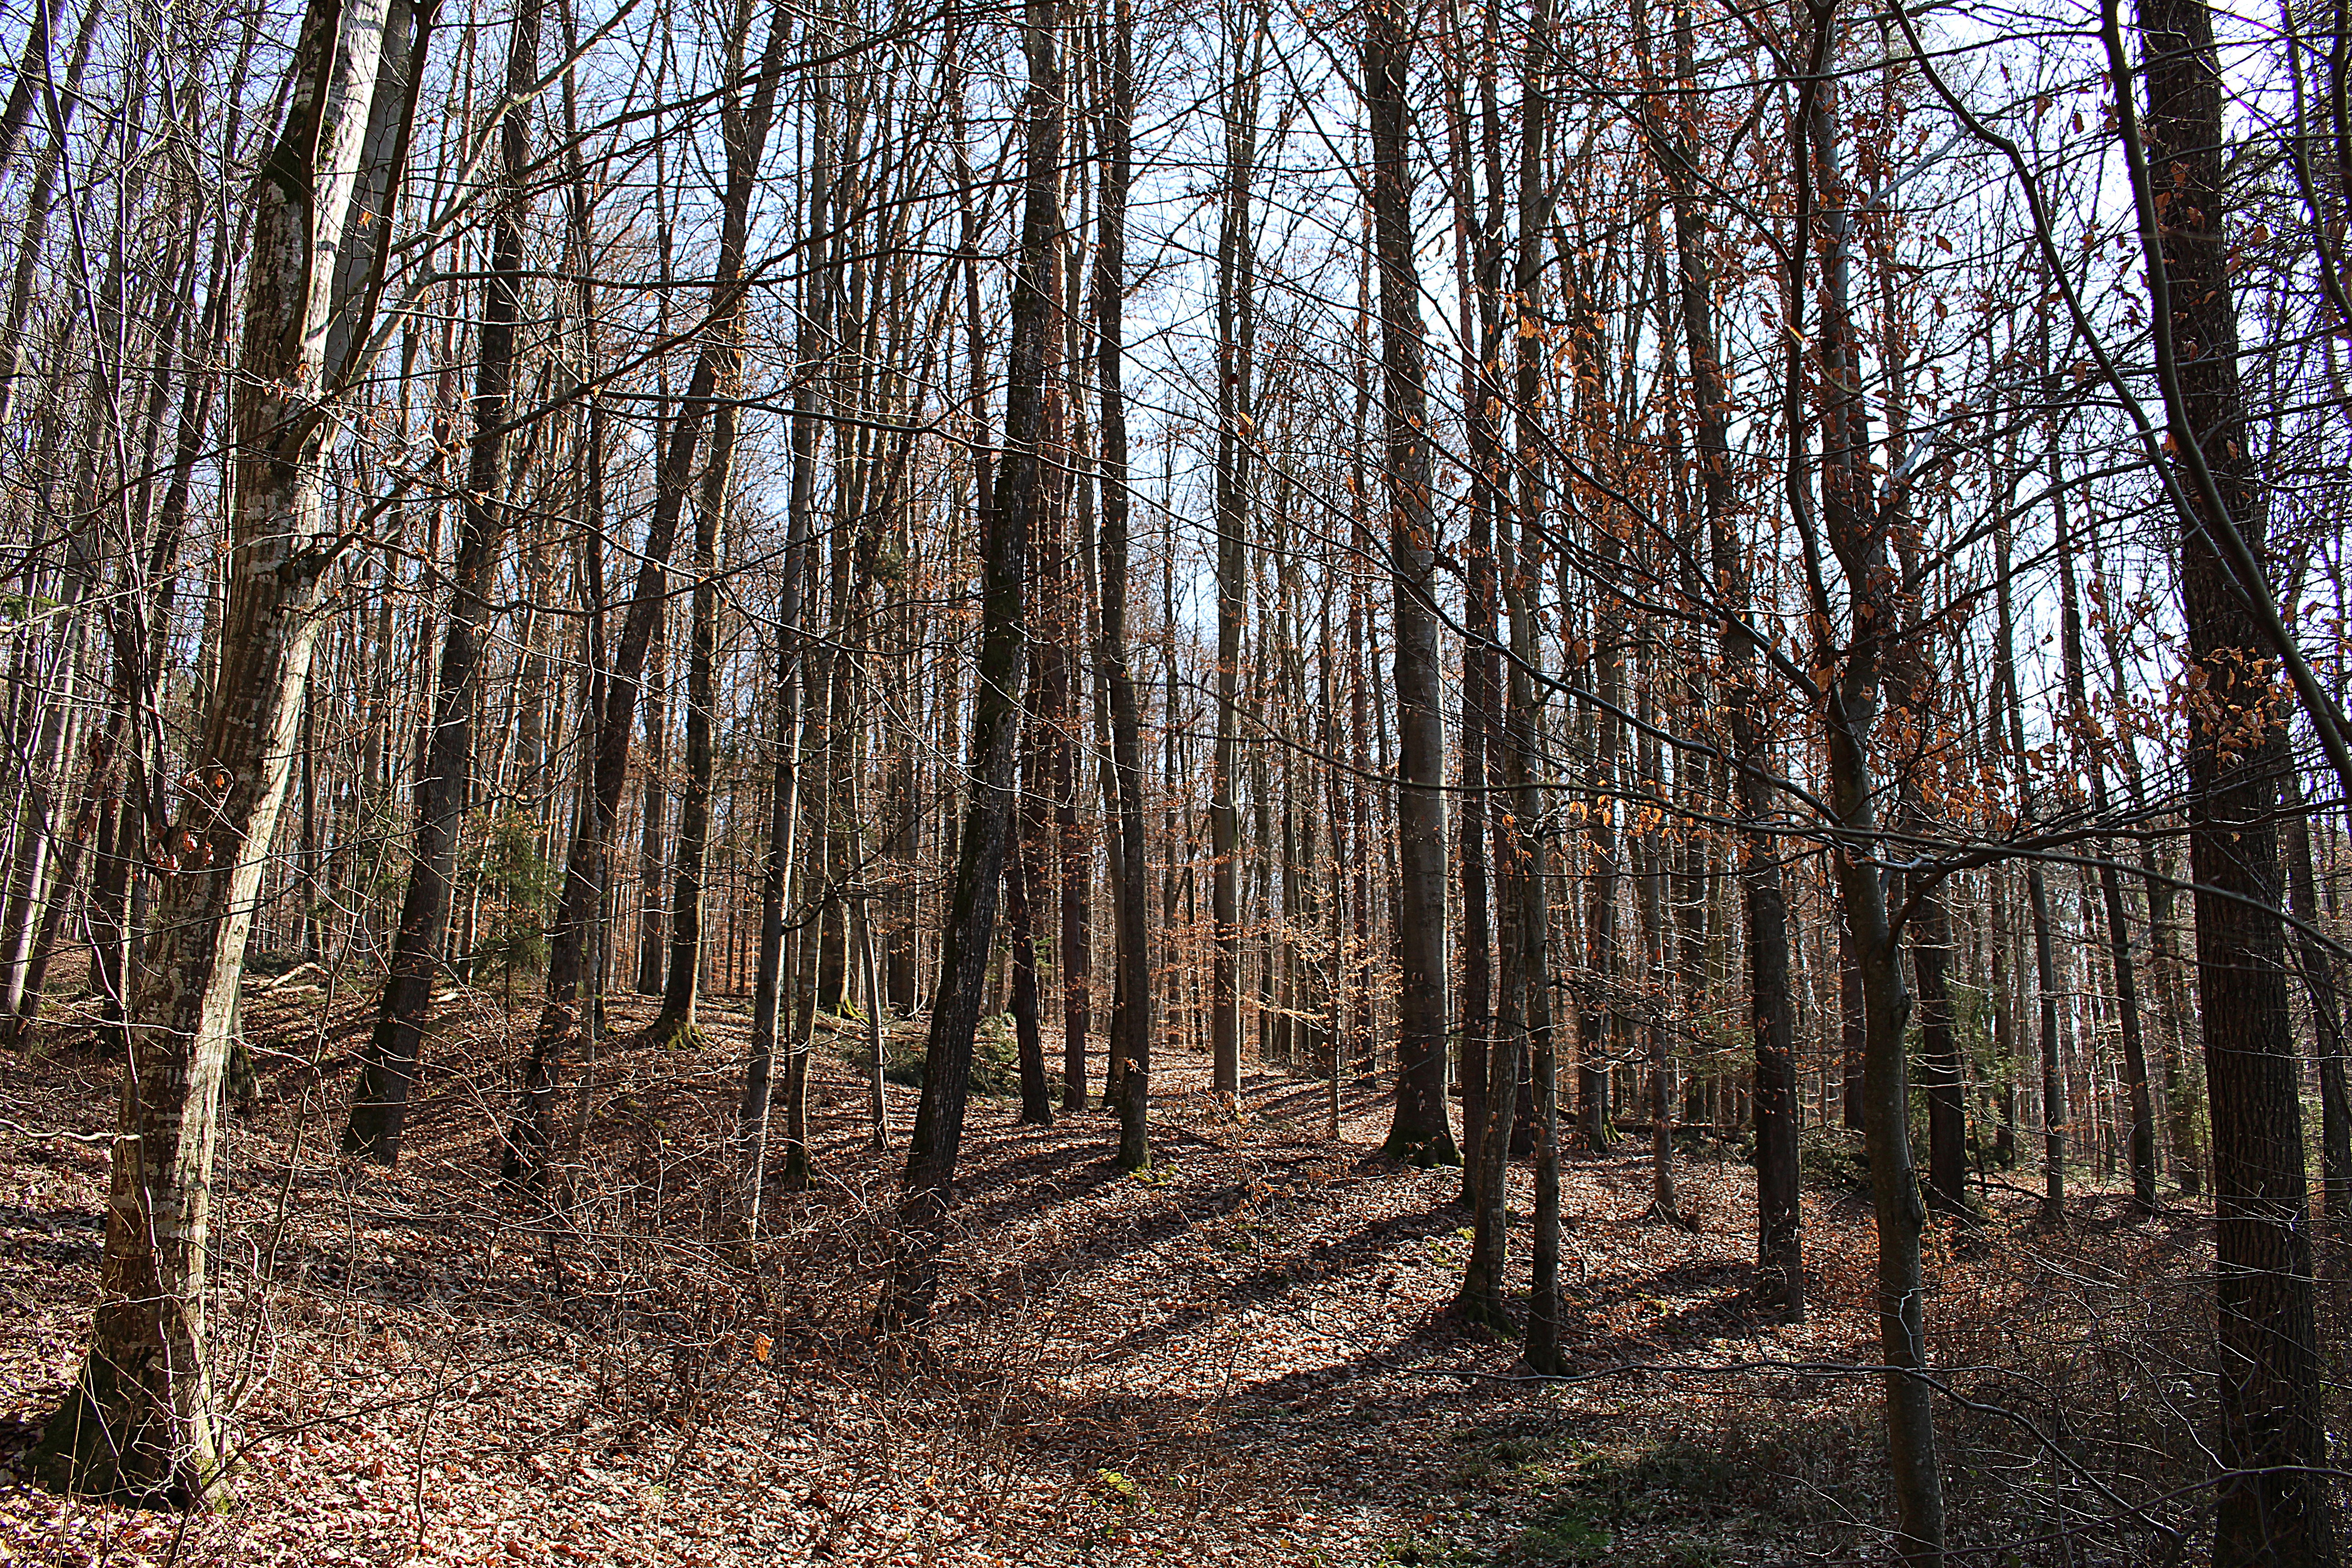
landscape, tree, forest, wilderness, plant, wood, trail, autumn, season, trees, spruce, deciduous, wetland, grove, woodland, habitat, autumn forest, ecosystem, biome, old growth forest, natural environment, woody plant, temperate broadleaf and mixed forest, temperate coniferous forest, land plant